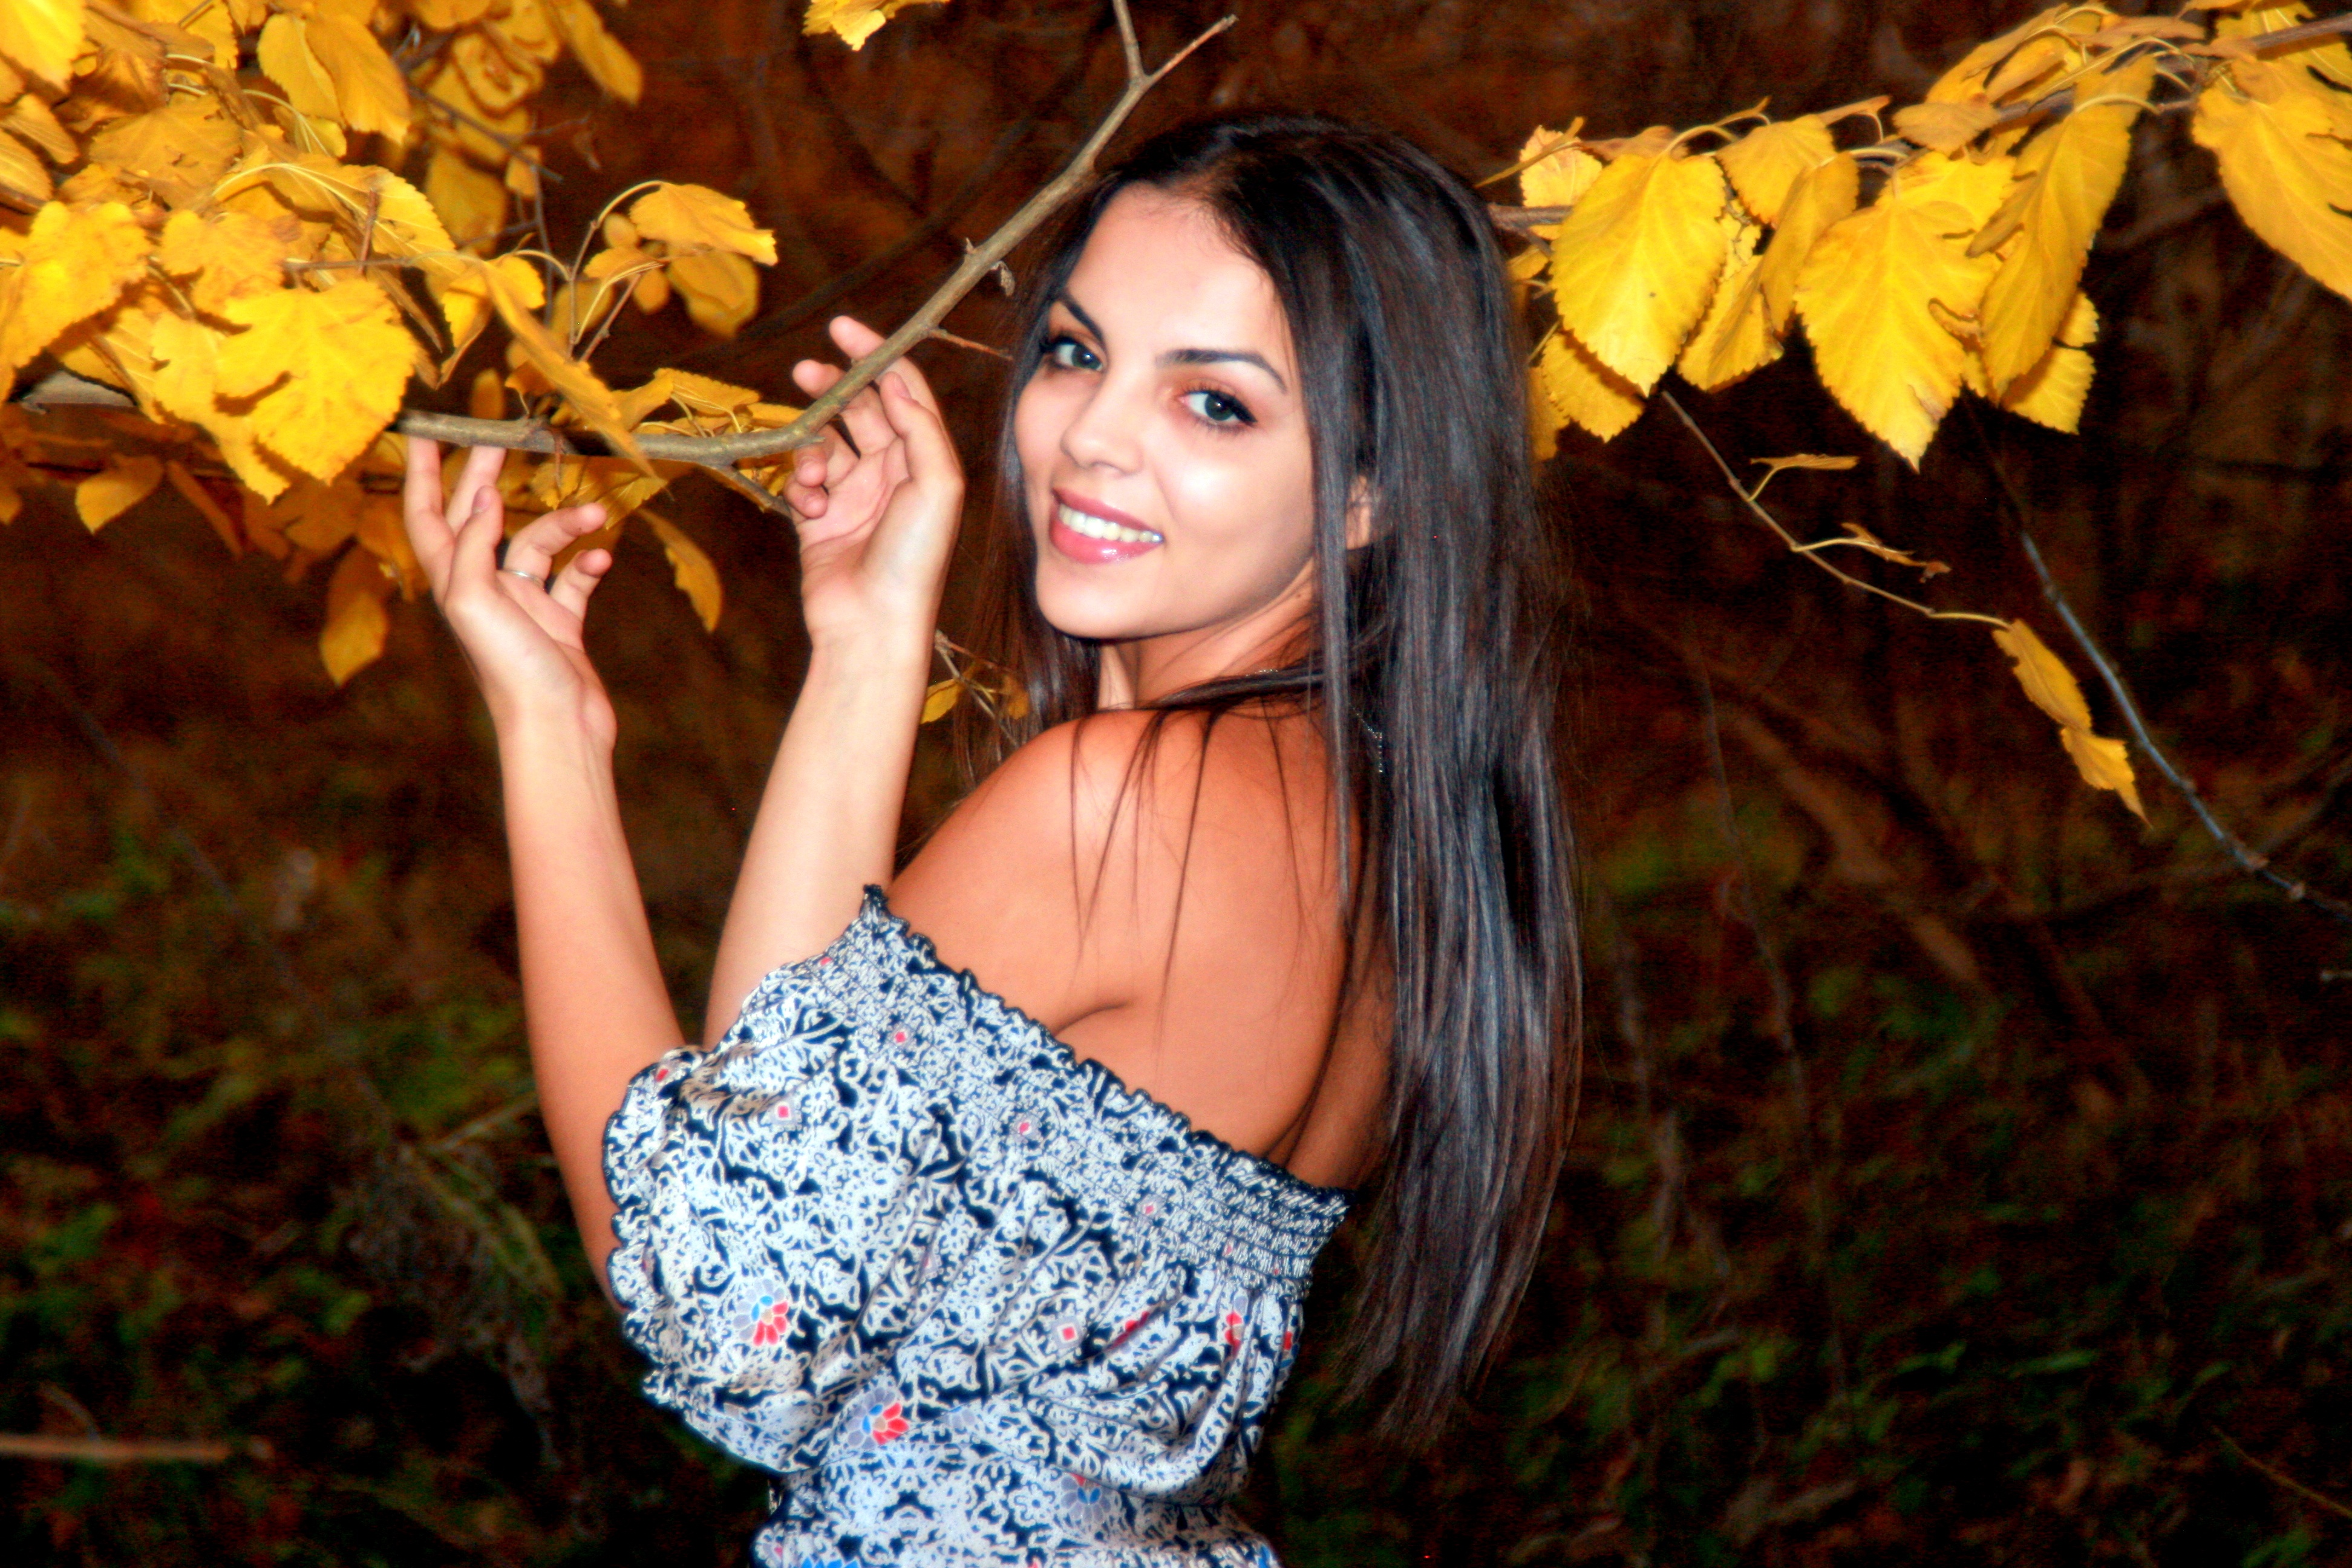
nature, person, plant, girl, woman, photography, sunlight, leaf, flower, portrait, model, spring, autumn, yellow, lady, season, leaves, dress, vegetation, photograph, beauty, photo shoot, portrait photography